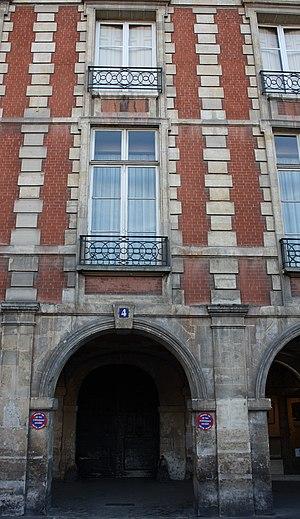
Gilonne d'Harcourt, marquise de Piennes puis comtesse de Fiesque, née en 1619 et morte le 16 octobre 1699, française, fut la dame d'atours d'Anne d'Autriche au palais du Louvre, puis, pendant la Fronde des princes, avec Anne de La Grange-Trianon, comtesse de Frontenac, maréchale de camp de Mademoiselle de Montpensier dite la Grande Mademoiselle qu'elles suivirent ensemble dans son exil au château de Saint-Fargeau.